Exposition des produits de l'industrie française

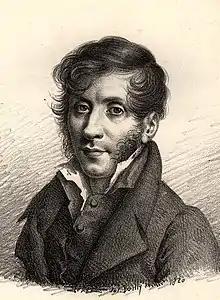
Charles Dupin, rapporteur of the 1834 exposition

The 19 member jury for the 5th exposition was chosen in May 1819, with the Duc de la Rochefoucauld as president and Fernand Chaptal as vice-president and rapporteur.